Water wall turbine

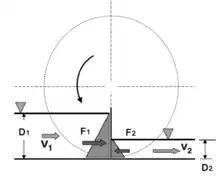
Water wall turbine hydrostatic pressure converter principle

Water wheels have been used throughout history in a wide variety of configurations. Most designs capture the water's kinetic energy, i.e. energy stored in the water's motion. Between 2004 and 2010, Lodewyk Botha and Marek Sredzki developed an inflow turbine that captures water's potential energy in addition to its kinetic energy. Principal patents for the technology were registered and published between 2005 and 2011.